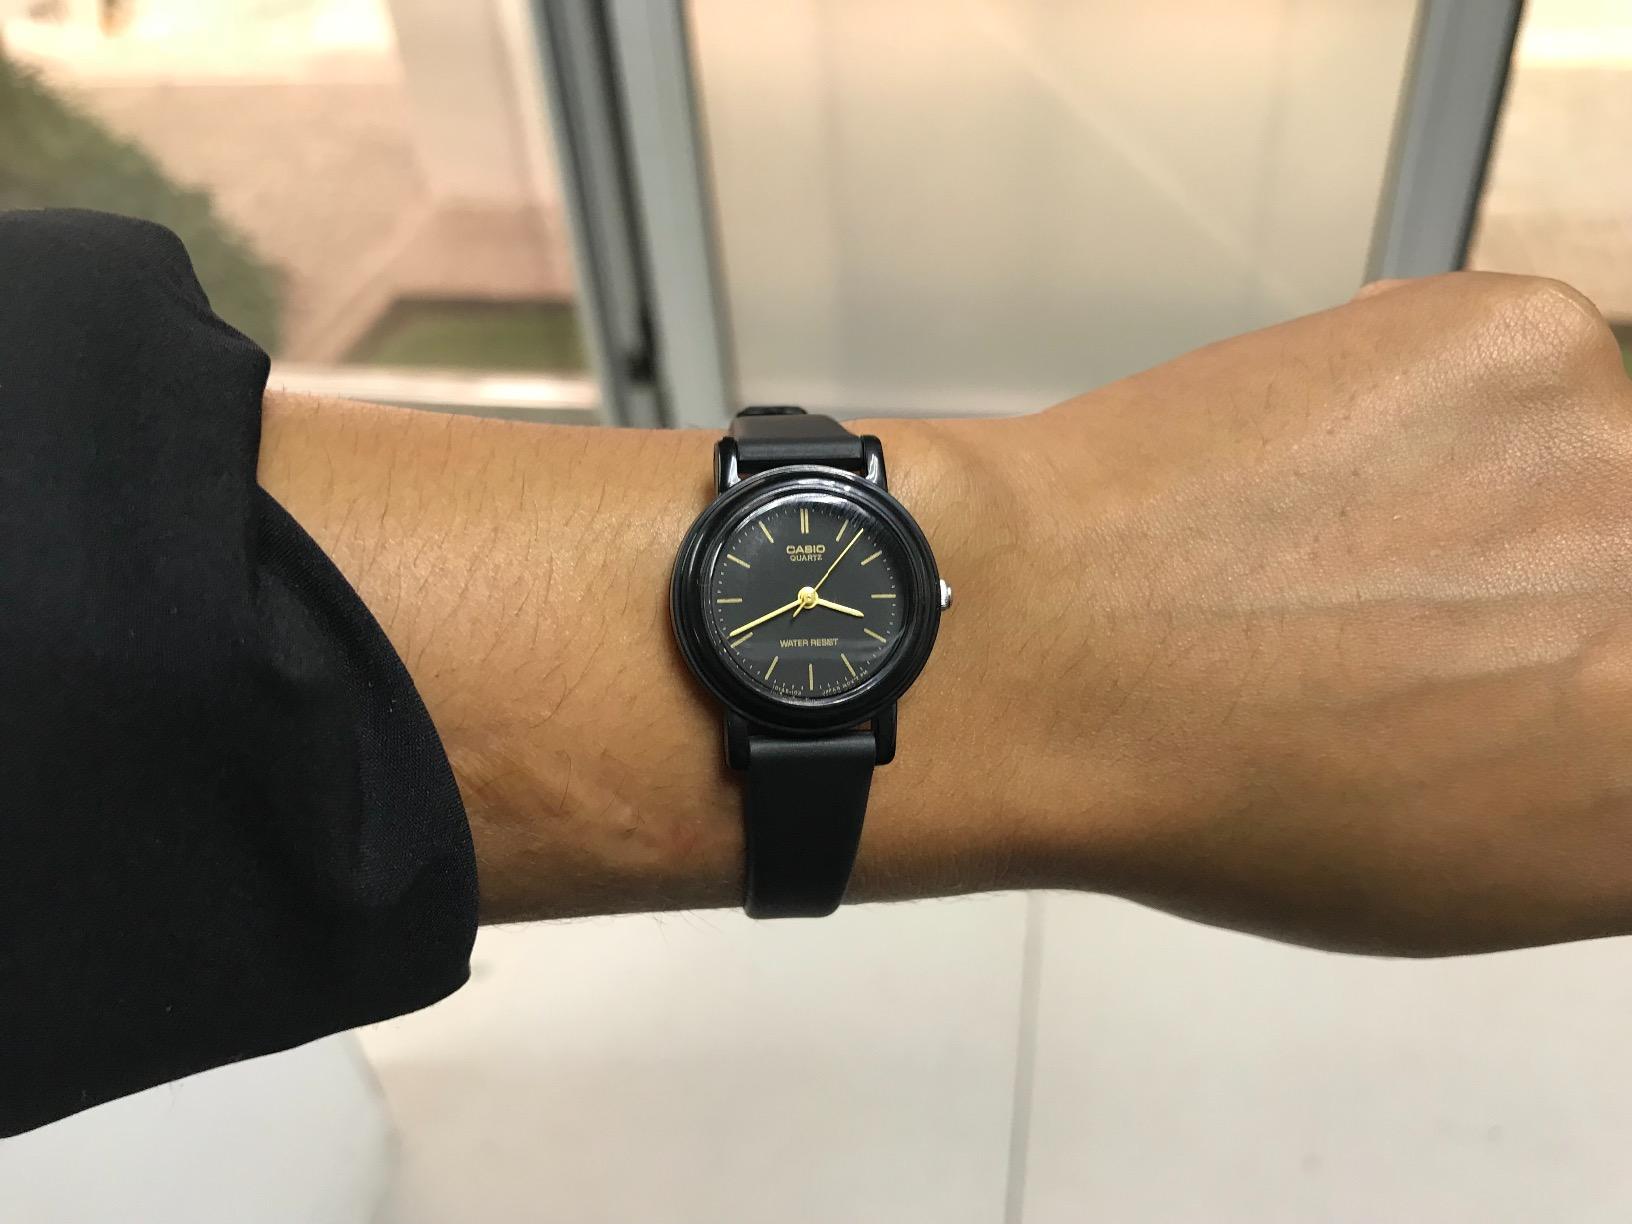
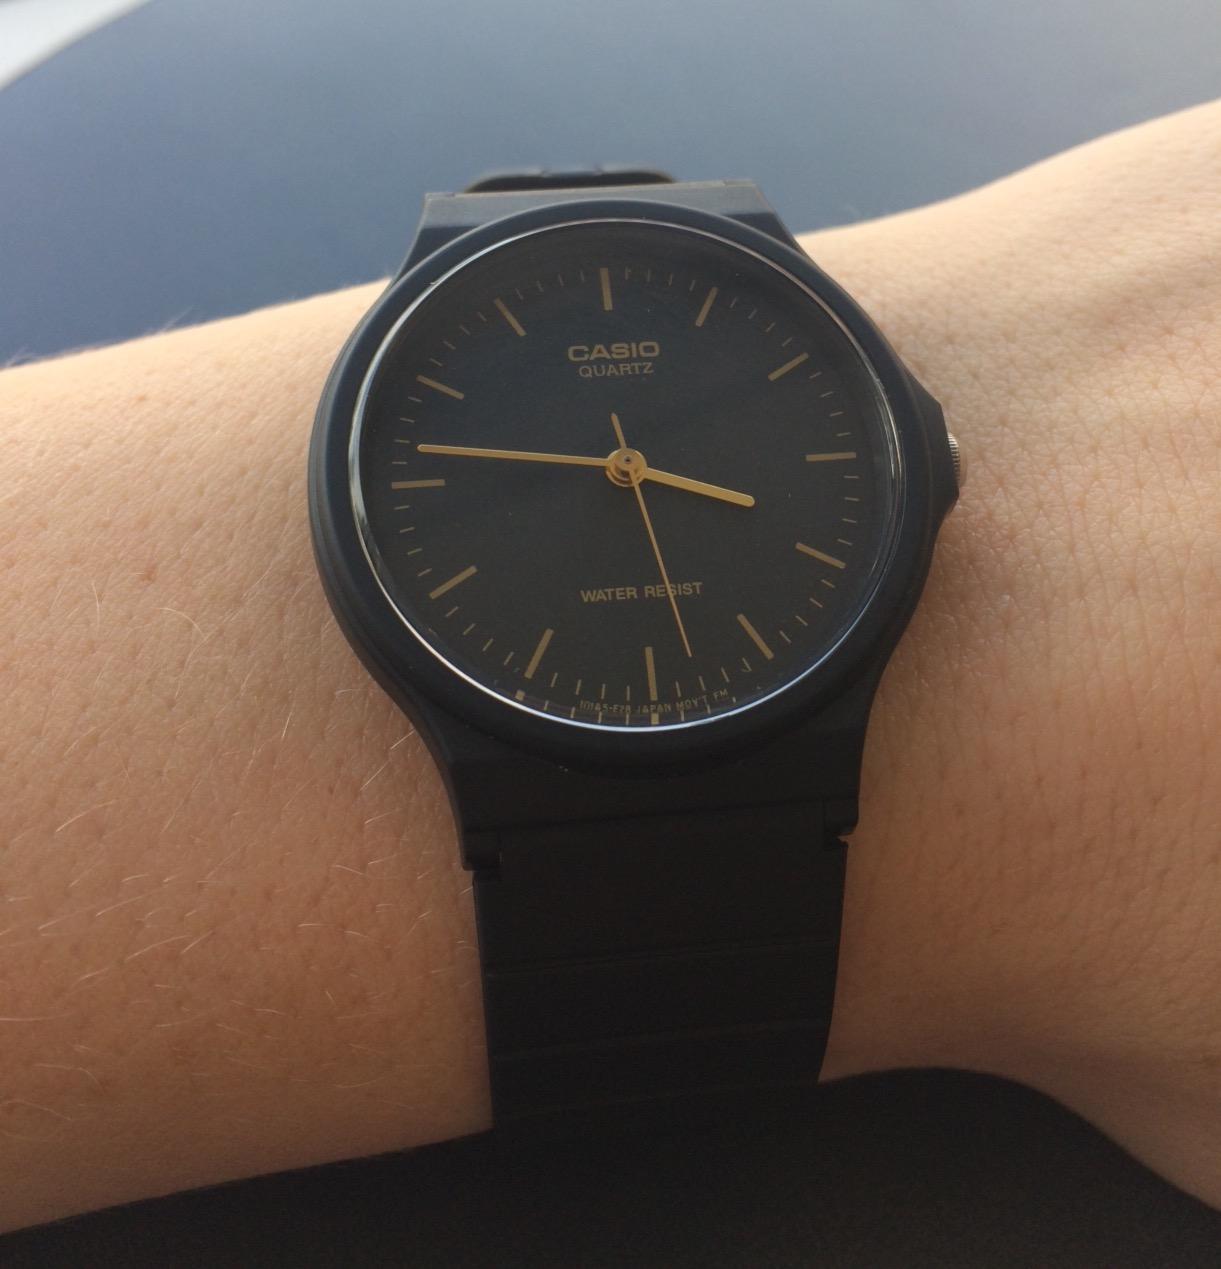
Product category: accessories_watch
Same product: no